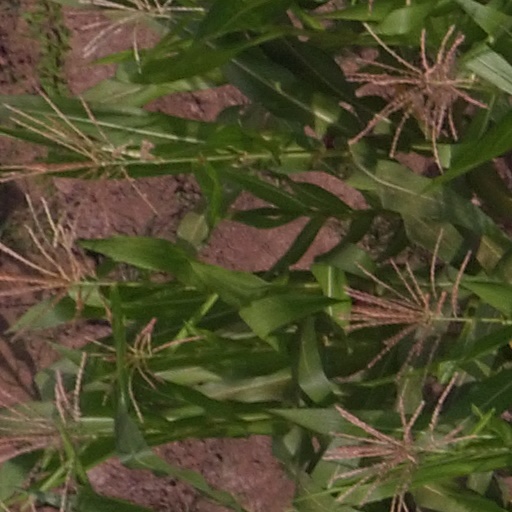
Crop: maize; corn